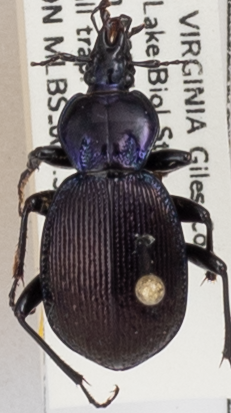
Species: Sphaeroderus stenostomus lecontei
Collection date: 2018-07-03
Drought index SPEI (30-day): -0.916
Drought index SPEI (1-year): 0.42
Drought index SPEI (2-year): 0.406